Tonkawa

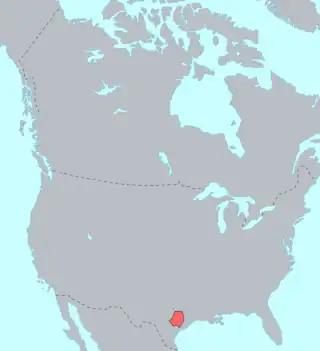
Tonkawa lands around the 18th century

By 1700, Apache and Wichita people had pushed the Tonkawa south to the Red River, which forms the border between current-day Oklahoma and Texas. In the 16th century, the Tonkawa tribe probably had around 1,900 members. Their numbers diminished to around 1,600 by the late 17th century due to fatalities from European diseases and conflict with other tribes, most notably the Apache.